La Réforme

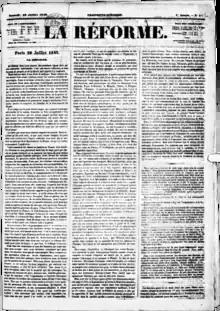
Title page of the first issue

La Réforme was a French political newspaper of the mid-19th century. Founded in Paris on 29 July 1843 by Alexandre Ledru-Rollin, the newspaper had a left-wing radical liberal republican editorial line, and published some early socialist works. Its regular contributors included the radicals Étienne Arago, Godefroy Cavaignac, and Victor Schœlcher and the early socialists Louis Blanc, Pierre Leroux, and Félix Pyat. The socialist figures Pierre-Joseph Proudhon, Karl Marx, and Mikhail Bakunin also published articles. The editor was Ferdinand Flocon.